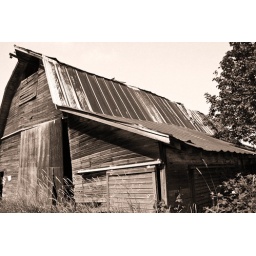
Down the street from my grandparent's house along Highway 9 in Mt. Vernon